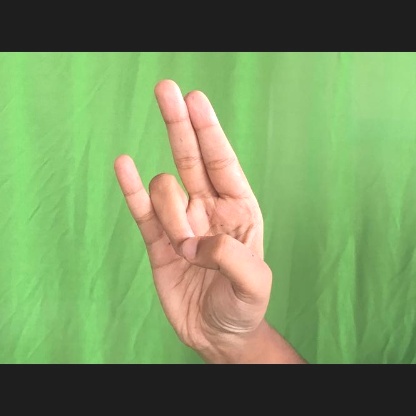
Mudra: Mayura